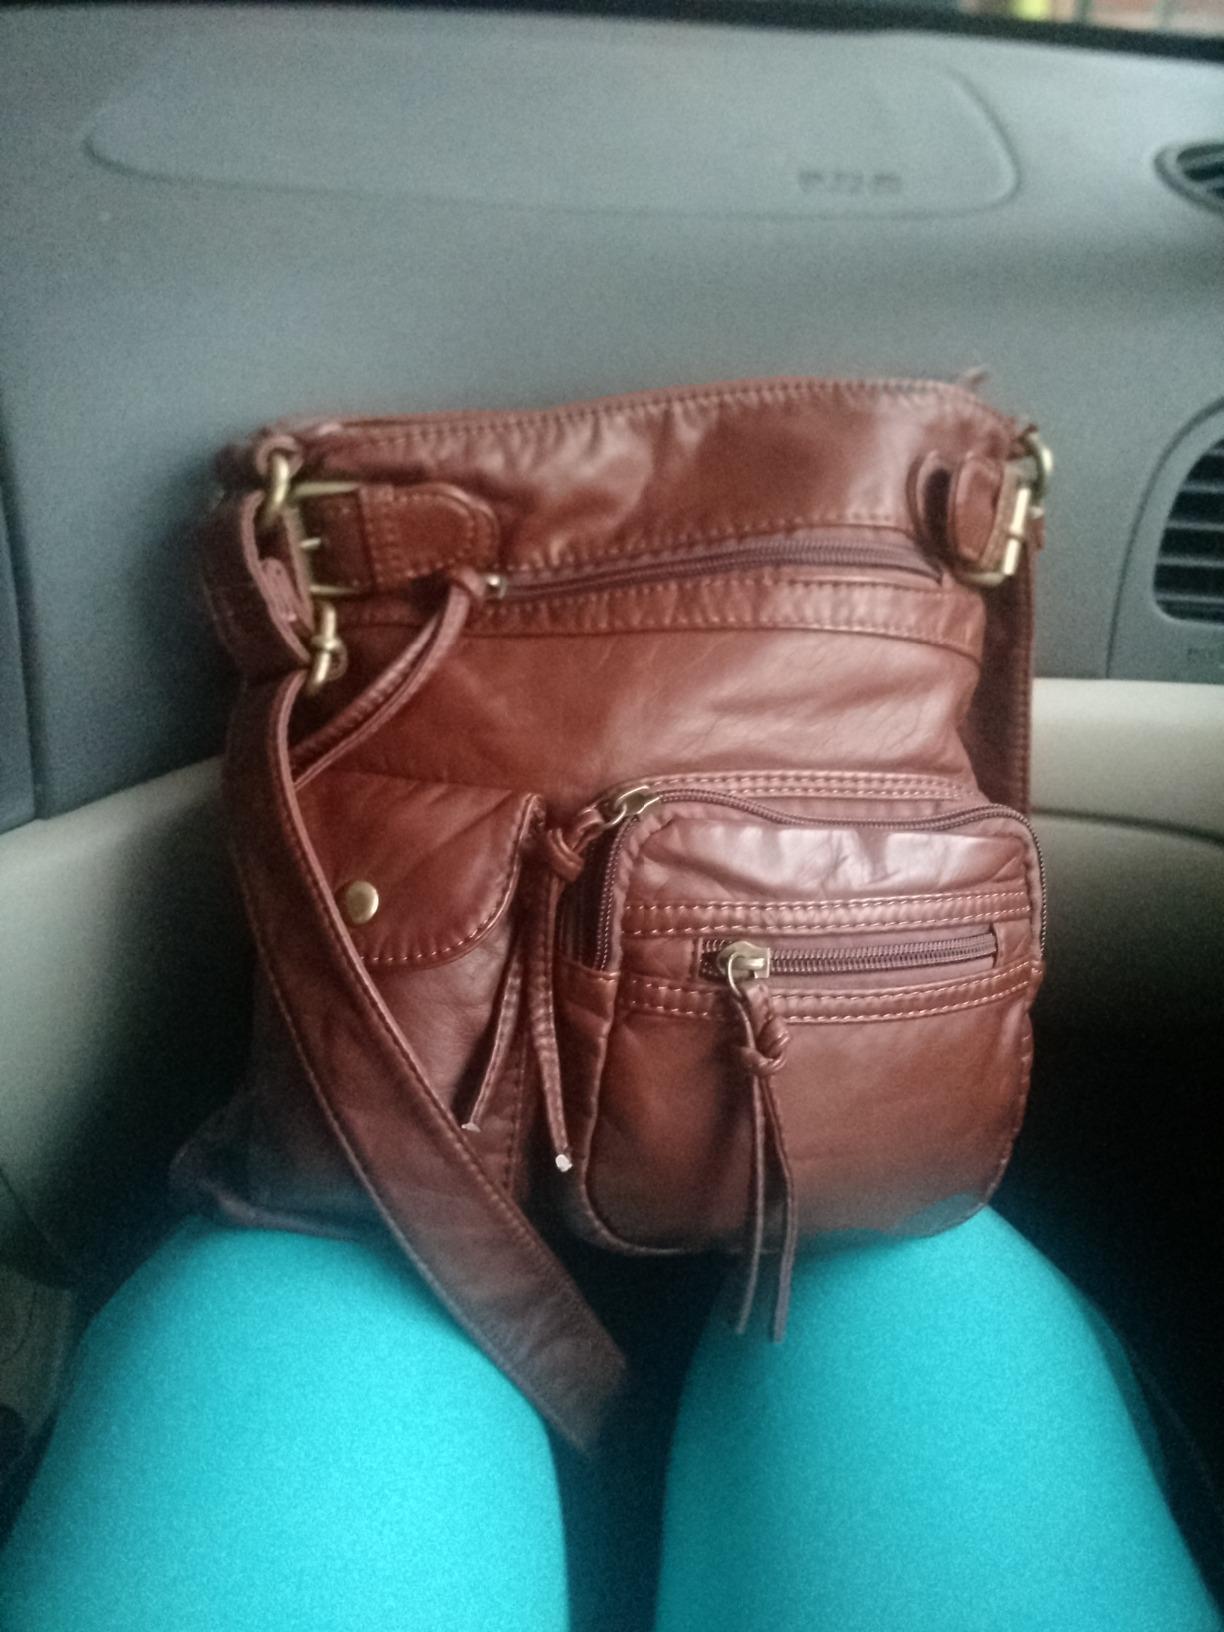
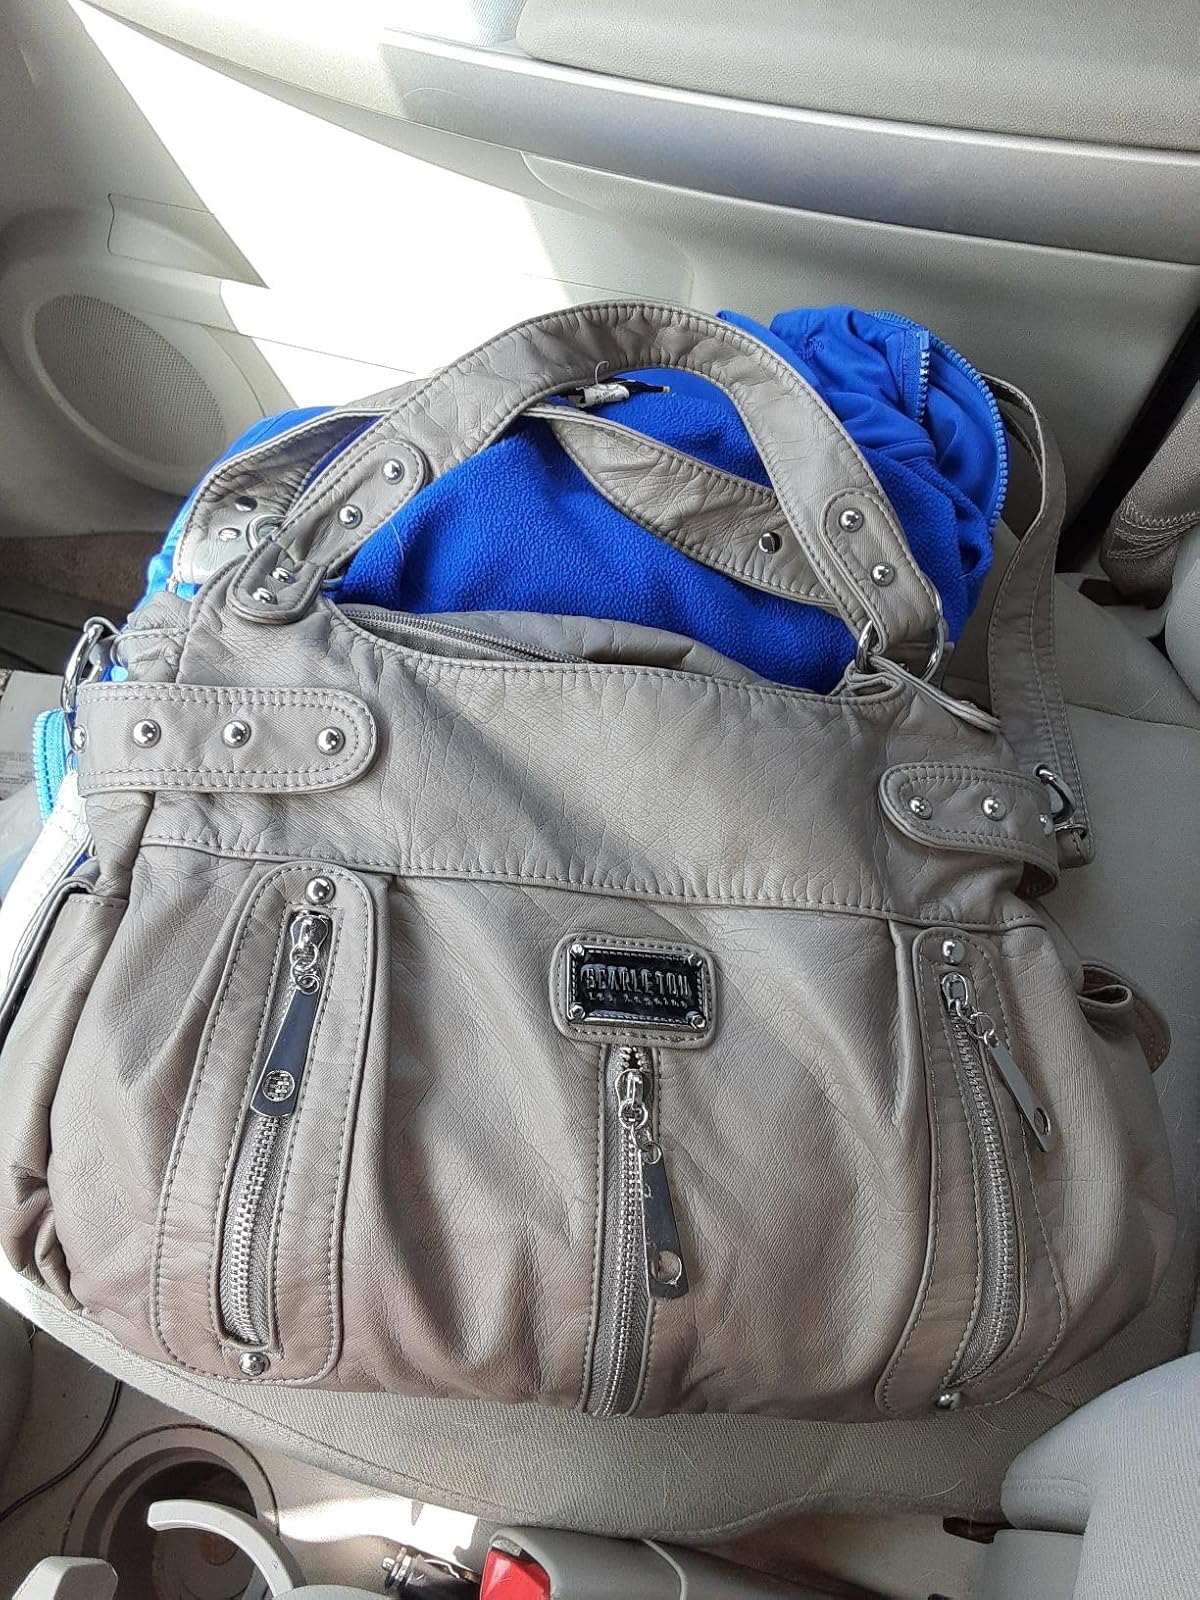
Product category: accessories_handbag
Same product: no